Odyssey

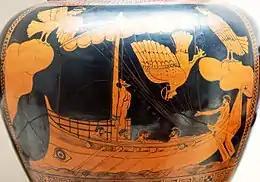
Odysseus and the Sirens, eponymous vase of the Siren Painter, (British Museum)

Odysseus' crew then sailed past the Sirens, whose enticing song lured sailors to their deaths. His crewmen plugged their ears with beeswax to avoid hearing them, while Odysseus tied himself to the ship's mast. Next, they navigated the narrow passage between the whirlpool Charybdis and the multi-headed monster Scylla. Finally, on the island of Thrinacia, Odysseus' men killed and ate sacred cattle belonging to the sun god Helios. Helios asked Zeus to punish them, which he did by destroying their last ship. Odysseus, the sole survivor, washed ashore on the island Ogygia. There he met Calypso, who took him captive as her lover until Hermes eventually intervened.